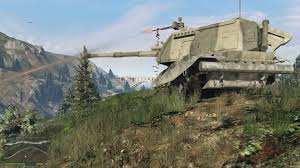
Label: Self Propelled Artillery